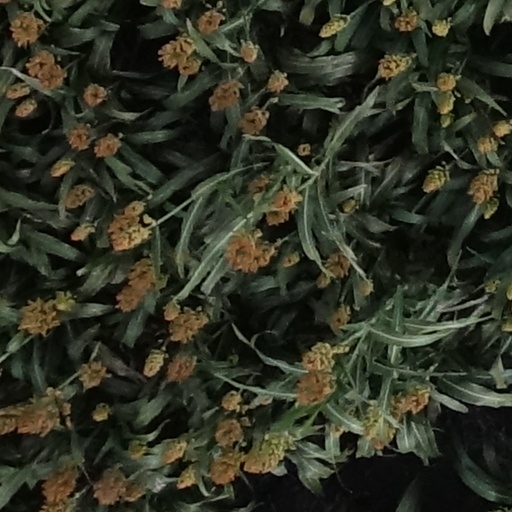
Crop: sorghum